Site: brandenburg
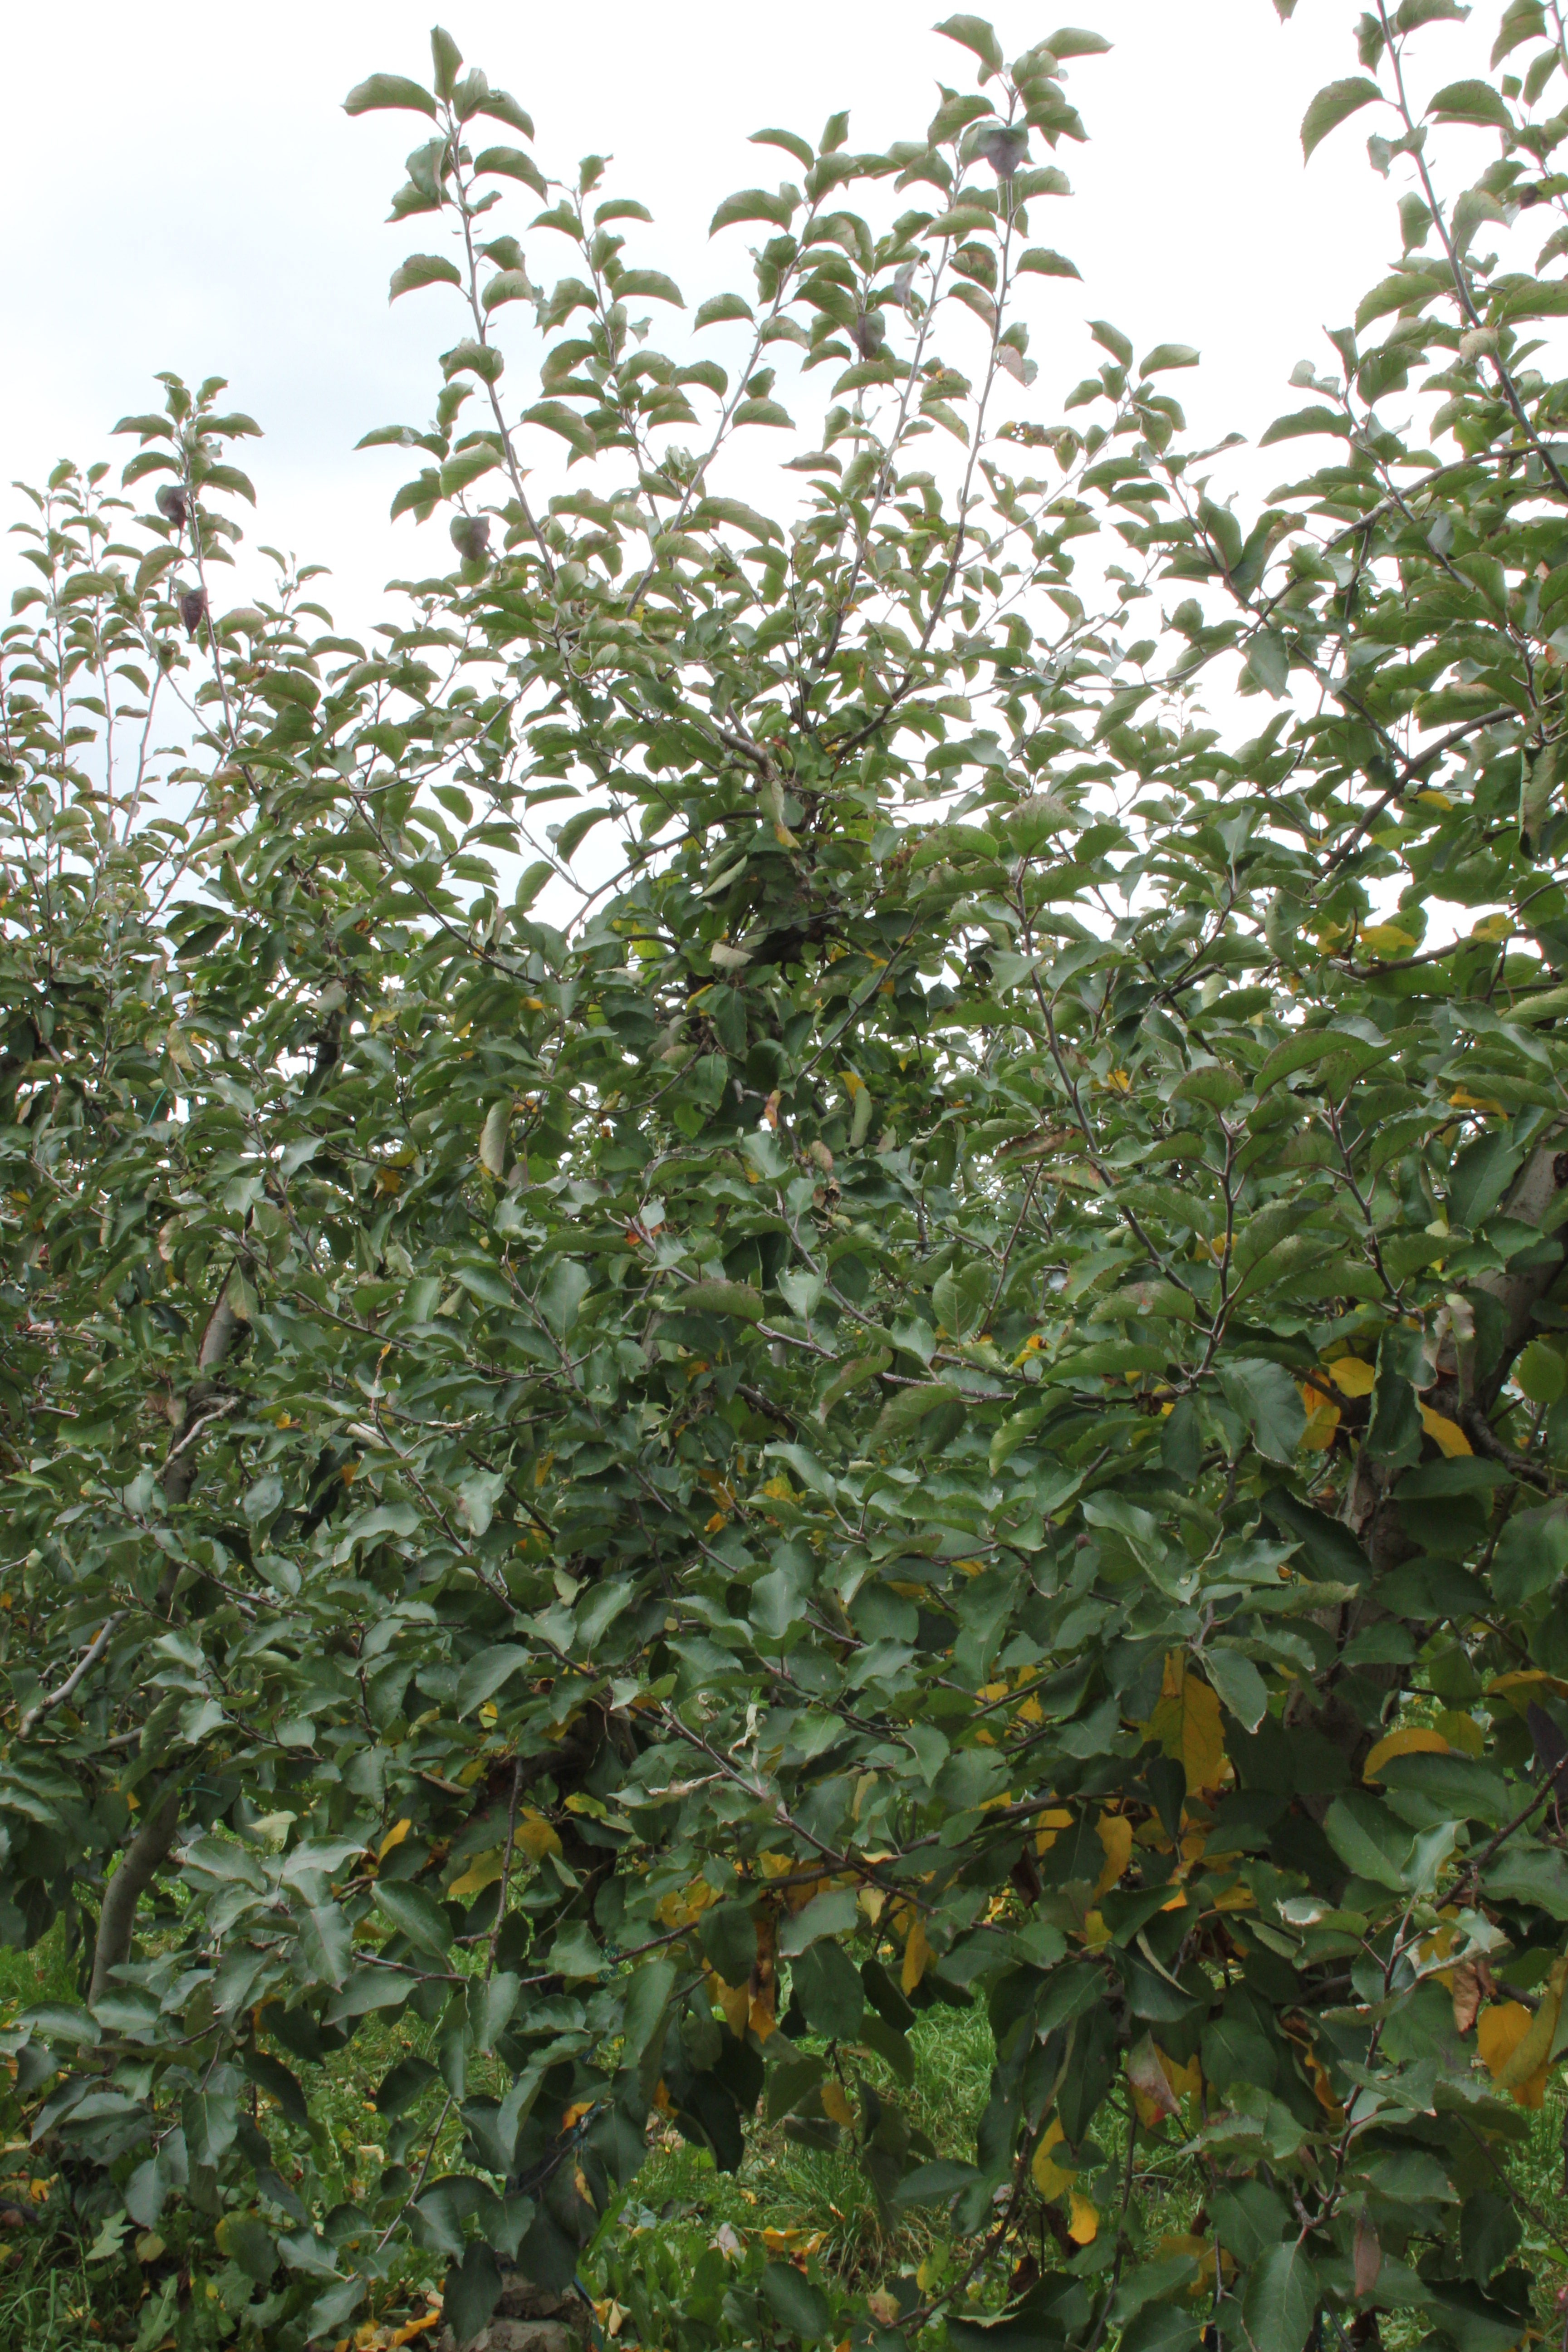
Growth stage (BBCH 91): Senescence, beginning of dormancy